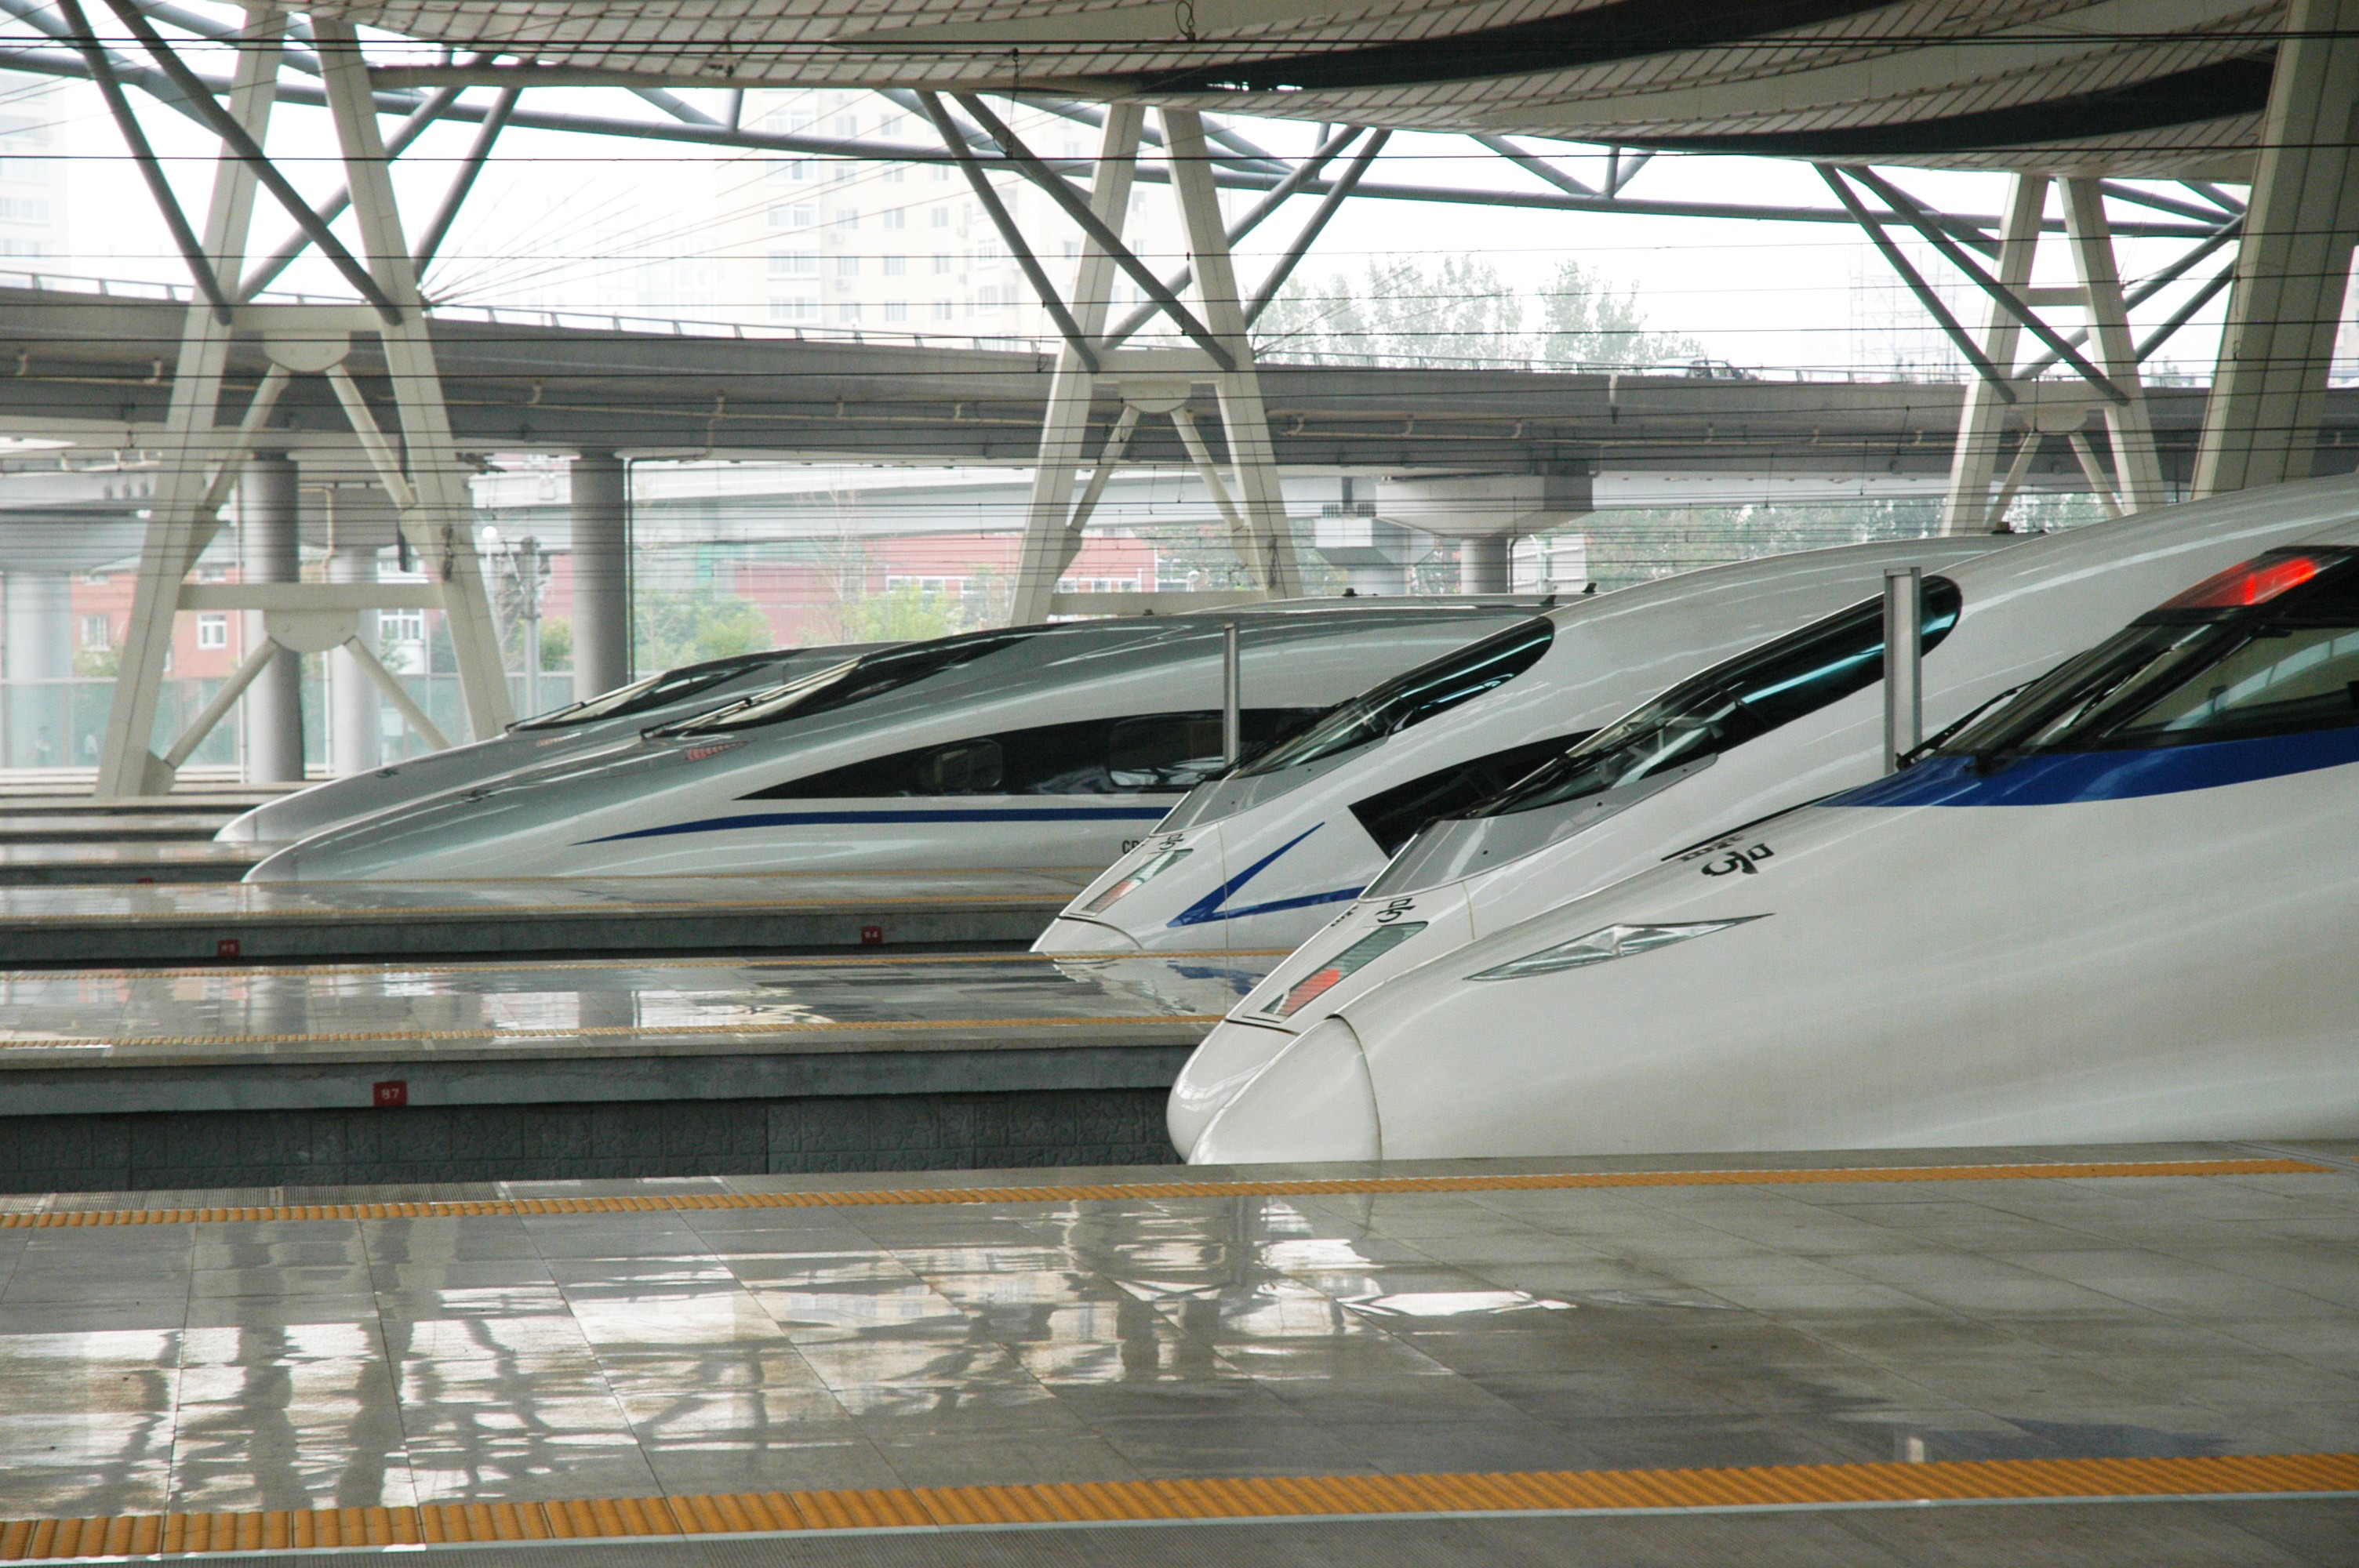
track, railway, city, urban, train, tunnel, travel, commute, subway, metro, underground, transit, transportation, transport, vehicle, journey, aviation, station, speed, public transport, arrival, move, public, rush, fast, china, passenger, rail transport, bullet train, high speed rail, maglev